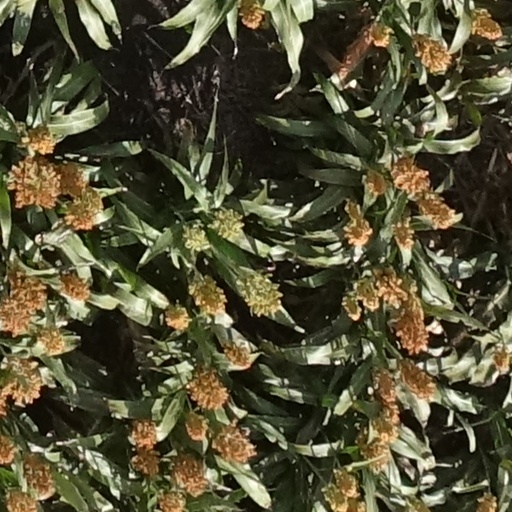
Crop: sorghum